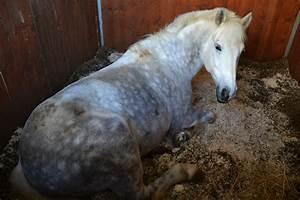
horse